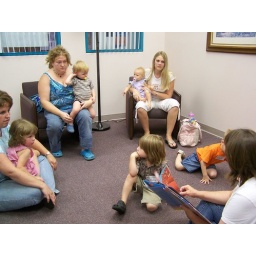
&amp;quot;Under the Sea&amp;quot; was the theme for today's program, and they finished up by making a paper plate fish.